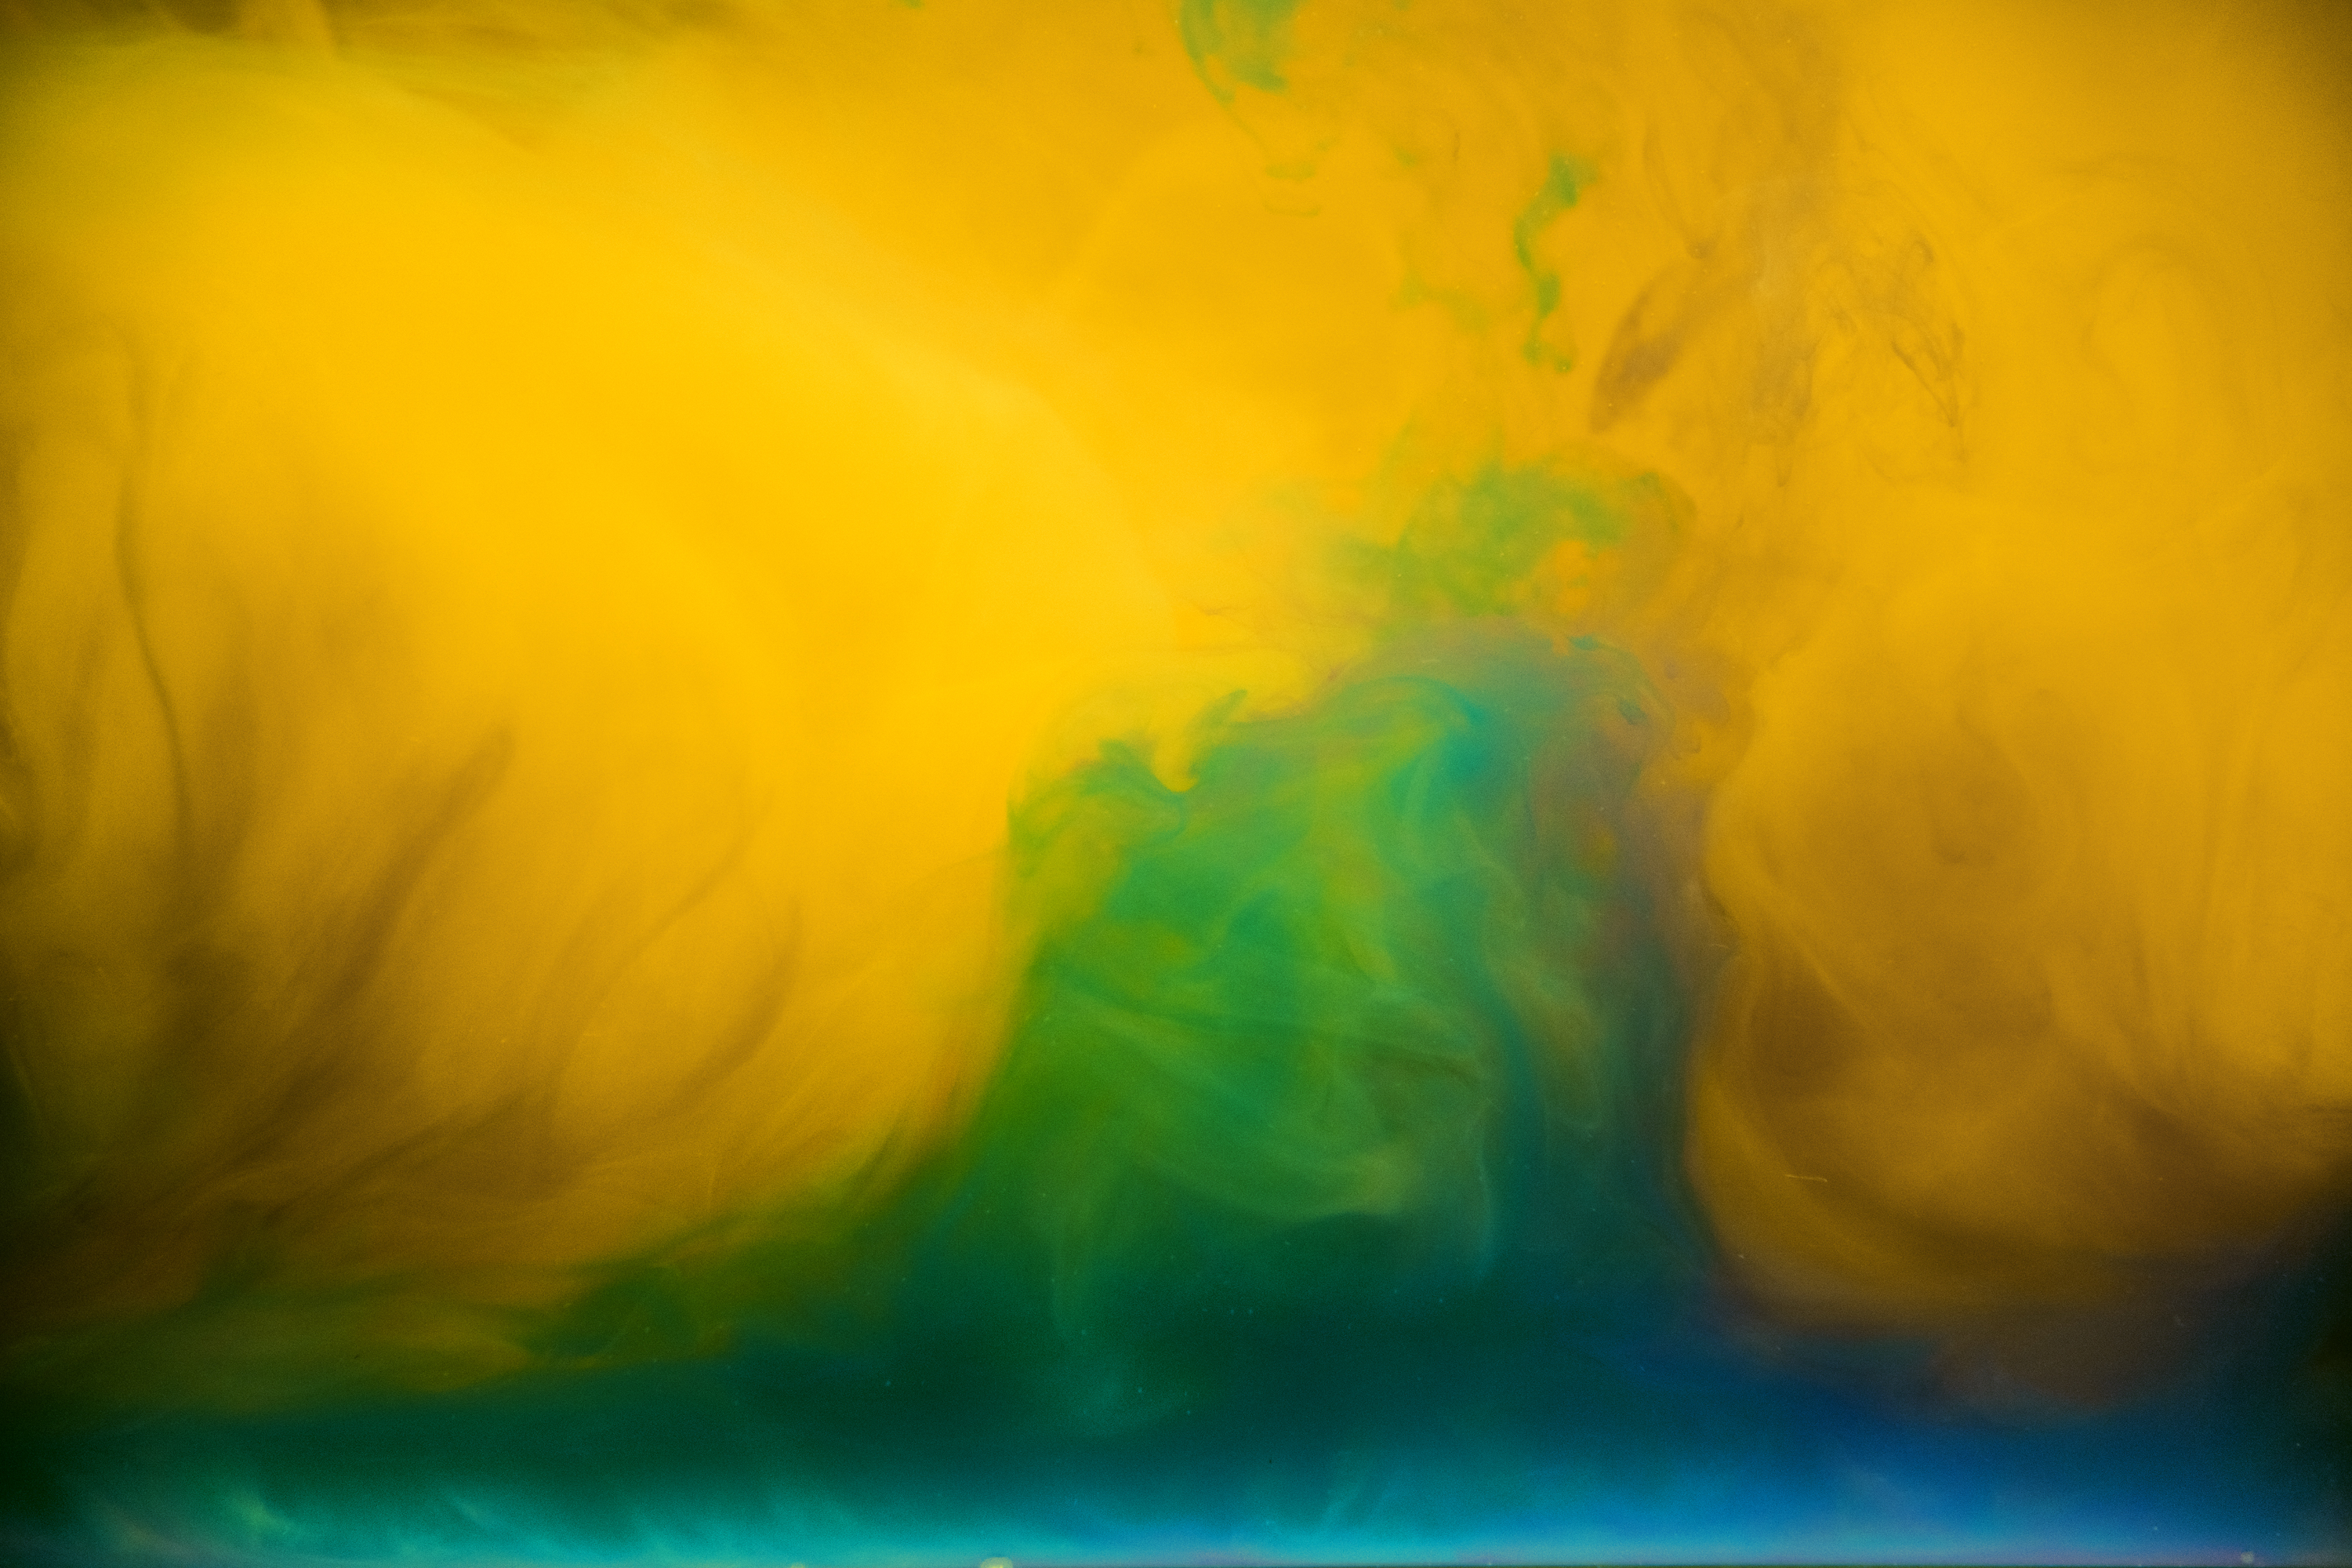
abstract, acrylic, art, artistic, background, blend, blue, bright, burst, cloud, colorful, creative, decoration, design, dissolve, dissolving, drip, drop, dye, dynamic, explosion, flowing, green, ink, liquid, macro, mix, mixed, motion, movement, paint, pattern, shape, water, watercolor, yellow, close up, atmosphere, phenomenon, computer wallpaper, macro photography, sky, painting, texture, modern art, still life photography